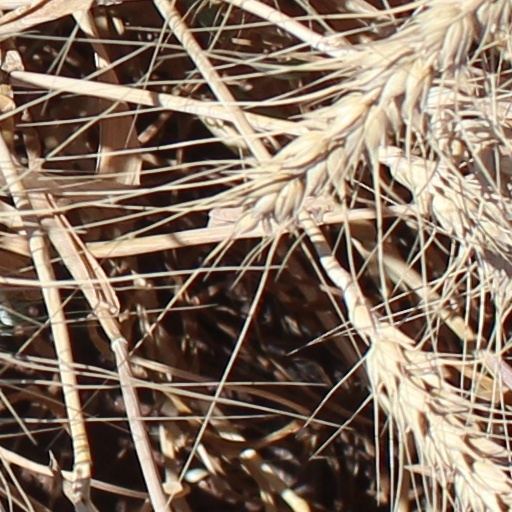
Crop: wheat